Shanghai International Settlement

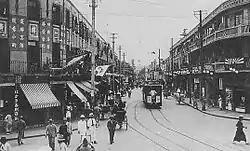
Hongkew Japantown

No Chinese residing in the International Settlement were permitted to join the council until 1928. Amongst the many members who served on the council, its chairman during the 1920s, Stirling Fessenden, is possibly the most notable. An American, he served as the settlement's main administrator during Shanghai's most turbulent era, and was considered more "British" than the council's British members. He oversaw many of the major incidents of the decade, including the May 30th Movement and the White Terror that came with the Shanghai massacre of 1927.